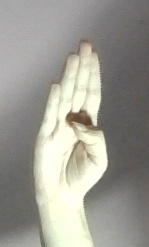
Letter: kaaf